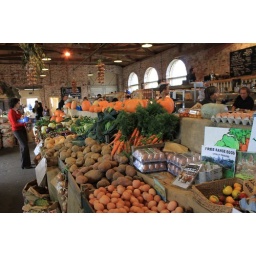
Food market near Canterbury West train station